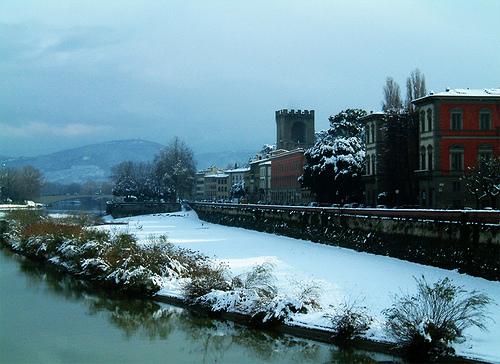
Weather: snow or frosty